Talal Al-Fayez

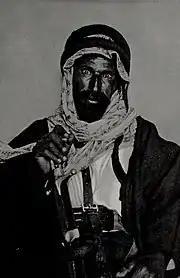
Al-Fayez, 1907.

In 1906, tensions rose between Talal and the Ottomans as the introduction of the Hejaz Railway threatened a valuable source of income for both Talal and his people as protectors of the Hajj Caravan. Talal went to Damascus to protest the railway, the government agreed to continue the payments of protecting the caravan by simply shifting the responsibility to protecting the railway. However, when the railway was completed in 1908, the Ottomans withheld promised subsidies and payments and his salary as a pasha and a beylerbey.